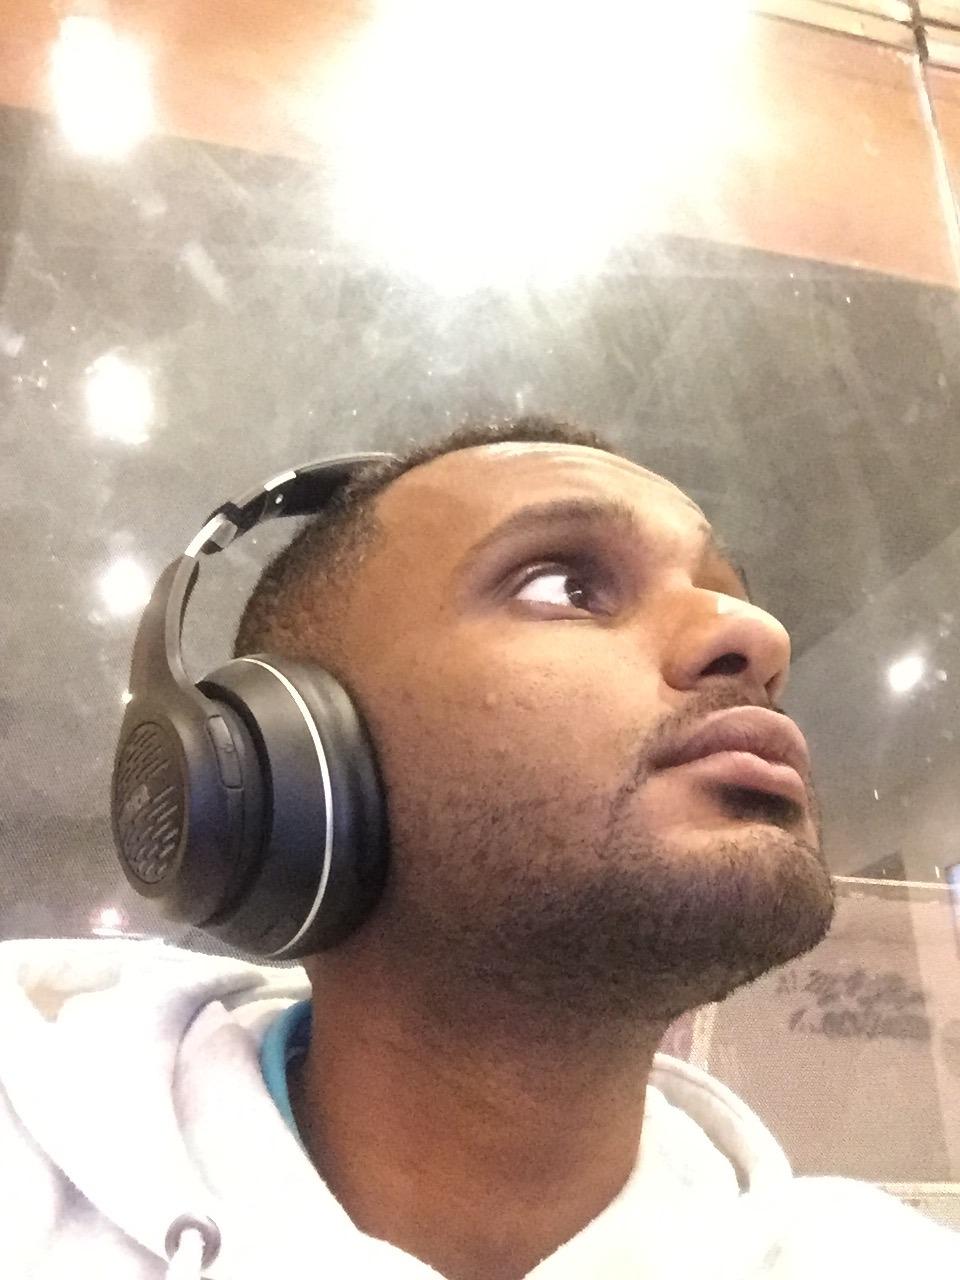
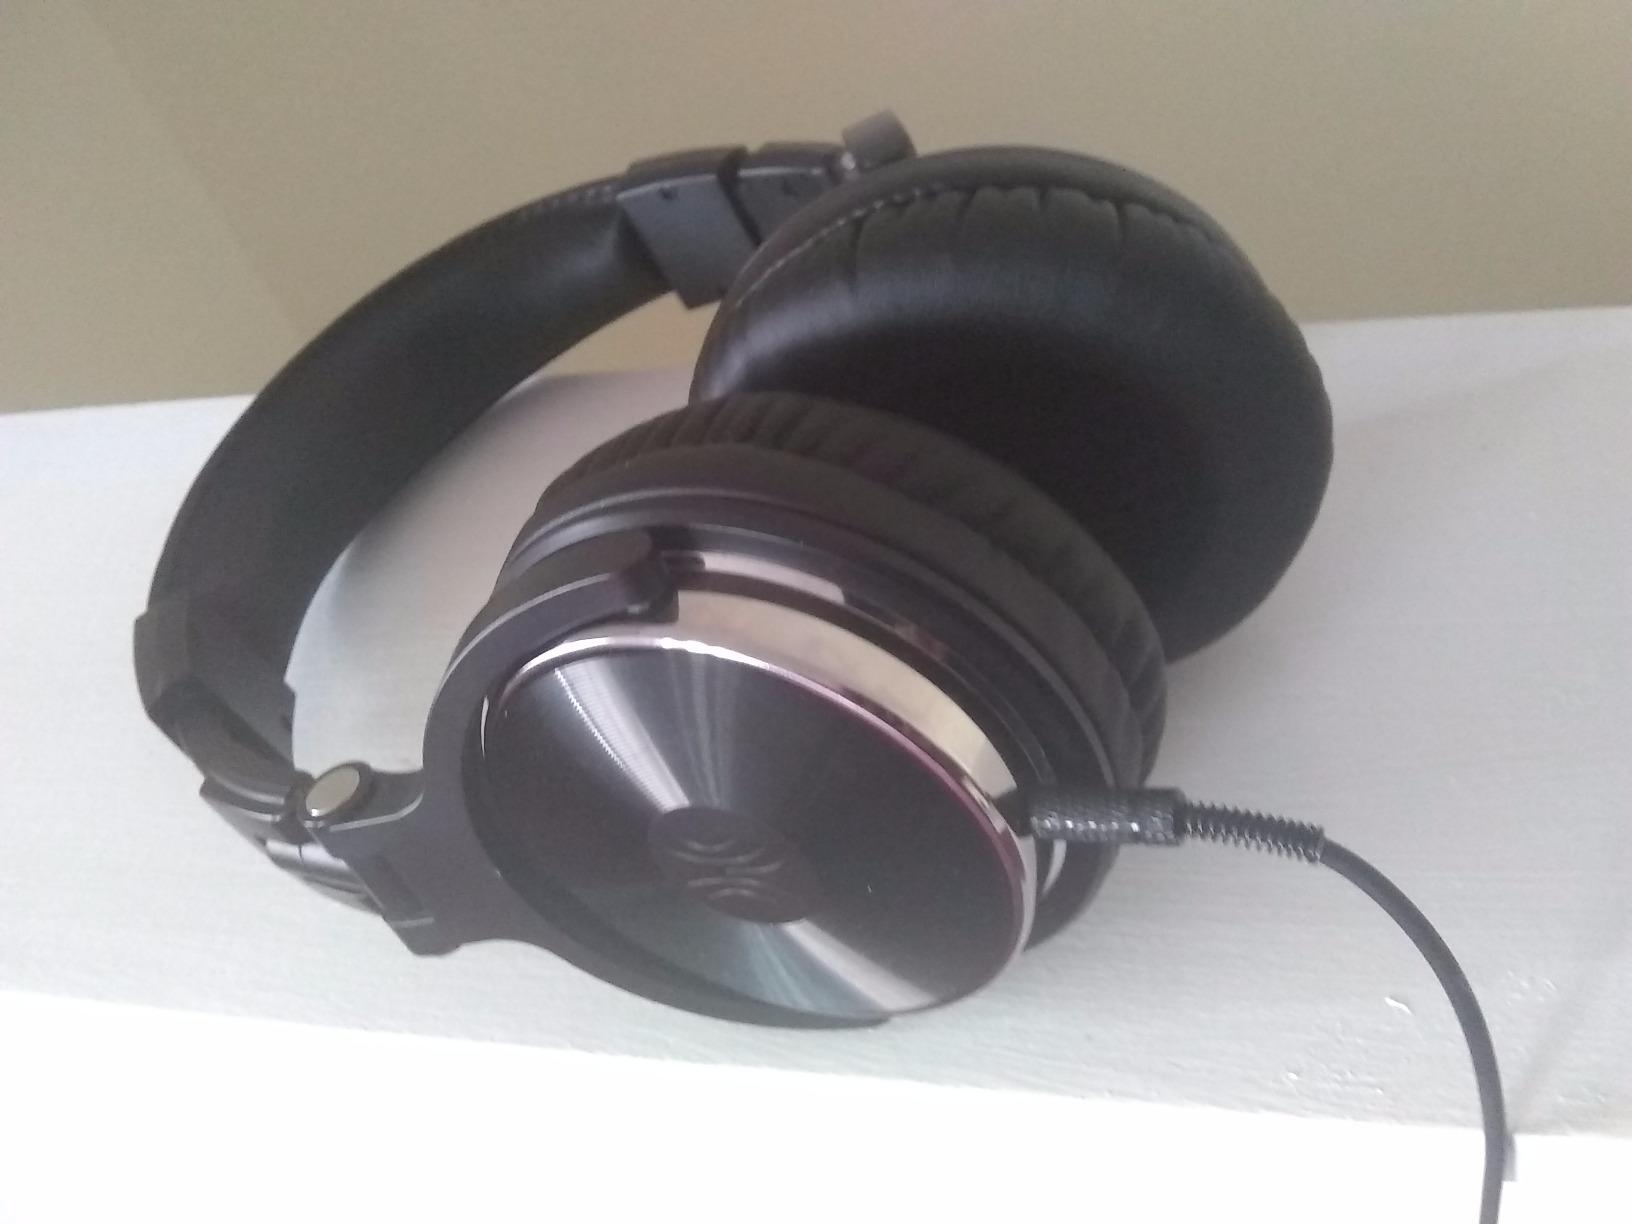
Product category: headphones
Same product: no